Eumenes

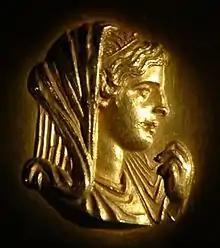
Medallion depicting Olympias, mother of Alexander the Great. Eumenes was an old and trusted friend of Olympias.

When Eumenes' Macedonian generals approached him about one of them taking overall command, Eumenes is said to have retorted that "formalities and technicalities would not protect them from death and destruction".